Sepp publishing family

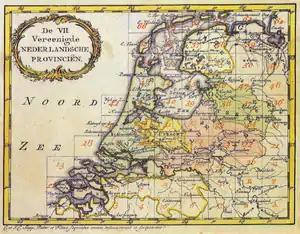
A map drawn by J.C. Sepp (1793)

Four generations of the Sepp family, publishers and artists were naturalists or entomologists. The Sepp company became famous for the numerous large natural history collections of plates that appeared between 1768 and 1860. They published translations from English, French and German authors on natural history, prints by Petrus Camper, an anatomist, but also some religious songs. Pieter Cramer and Caspar Stoll, also entomologists, had their works published by Sepp.